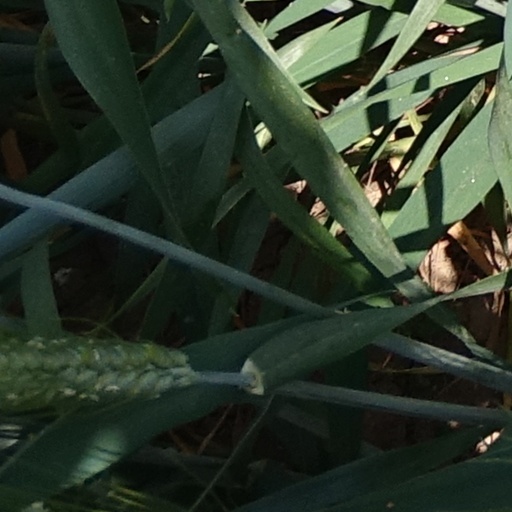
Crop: wheat